Yser Front

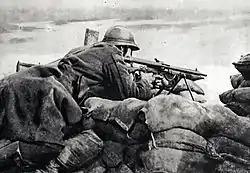
A Belgian soldier on the Yser Front in 1918

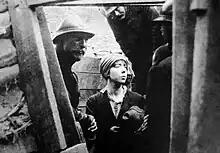
King Albert 1st and Queen Elisabeth visiting the trenches of the Yser Front during the First World War.

The front was held uniquely by Belgian forces, which numbered around 221,000 men by September 1918. Throughout the war, the Belgian Army was supplemented by escapees of military age ("évadés") from German-occupied Belgium. Altogether, around 20,000 Belgian soldiers died on the Yser during the war. In 1914, the Christmas truce was observed in a number of parts of the line and a few Belgian and German troops met in no-man's land between the trenches.